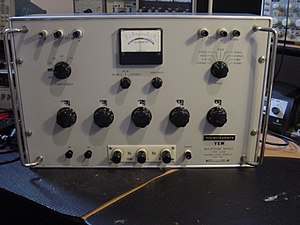
Wheatstonebro
Wheatstonebro til balanceret anvendelse, produceret af Yokogawa Electric Works (Model 2768), med en målenøjagtighed på 0,01-0,05% og den kan måle fra 100 mOhm til 110 MOhm. Wheatstonebroen spændingsforsynes af flere standard batterier og de kan holde til ca. 300 timers brug.[1]
En Wheatstonebro eller Wheatstones bro er et klassisk, præcist måleinstrument, der bl.a. anvendes til at måle resistansværdier. Wheatstonebroens princip kan med nogle ændringer også anvendes til at måle impedanser og reaktanser og kaldes så en impedansbro.